St. Michael's Church, Gierałcice

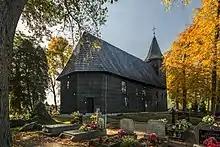
St. Michael's Church

St. Michael's Church is a historic, wooden chapel of ease in Gierałcice, Kluczbork County in Poland. The church belongs to the Evangelical Church of the Augsburg Confession in Poland.